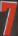
Number: 7